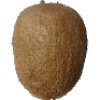
Label: Kiwi 1